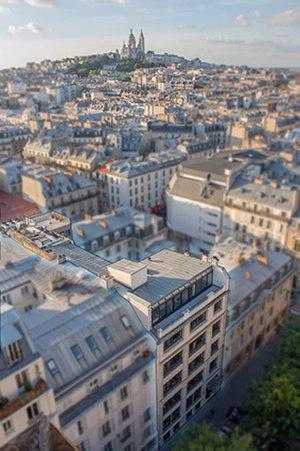
Paris College of Art, est une université américaine d'art et de design située à Paris, un établissement d'enseignement supérieur privé sous tutelle du rectorat de Paris.